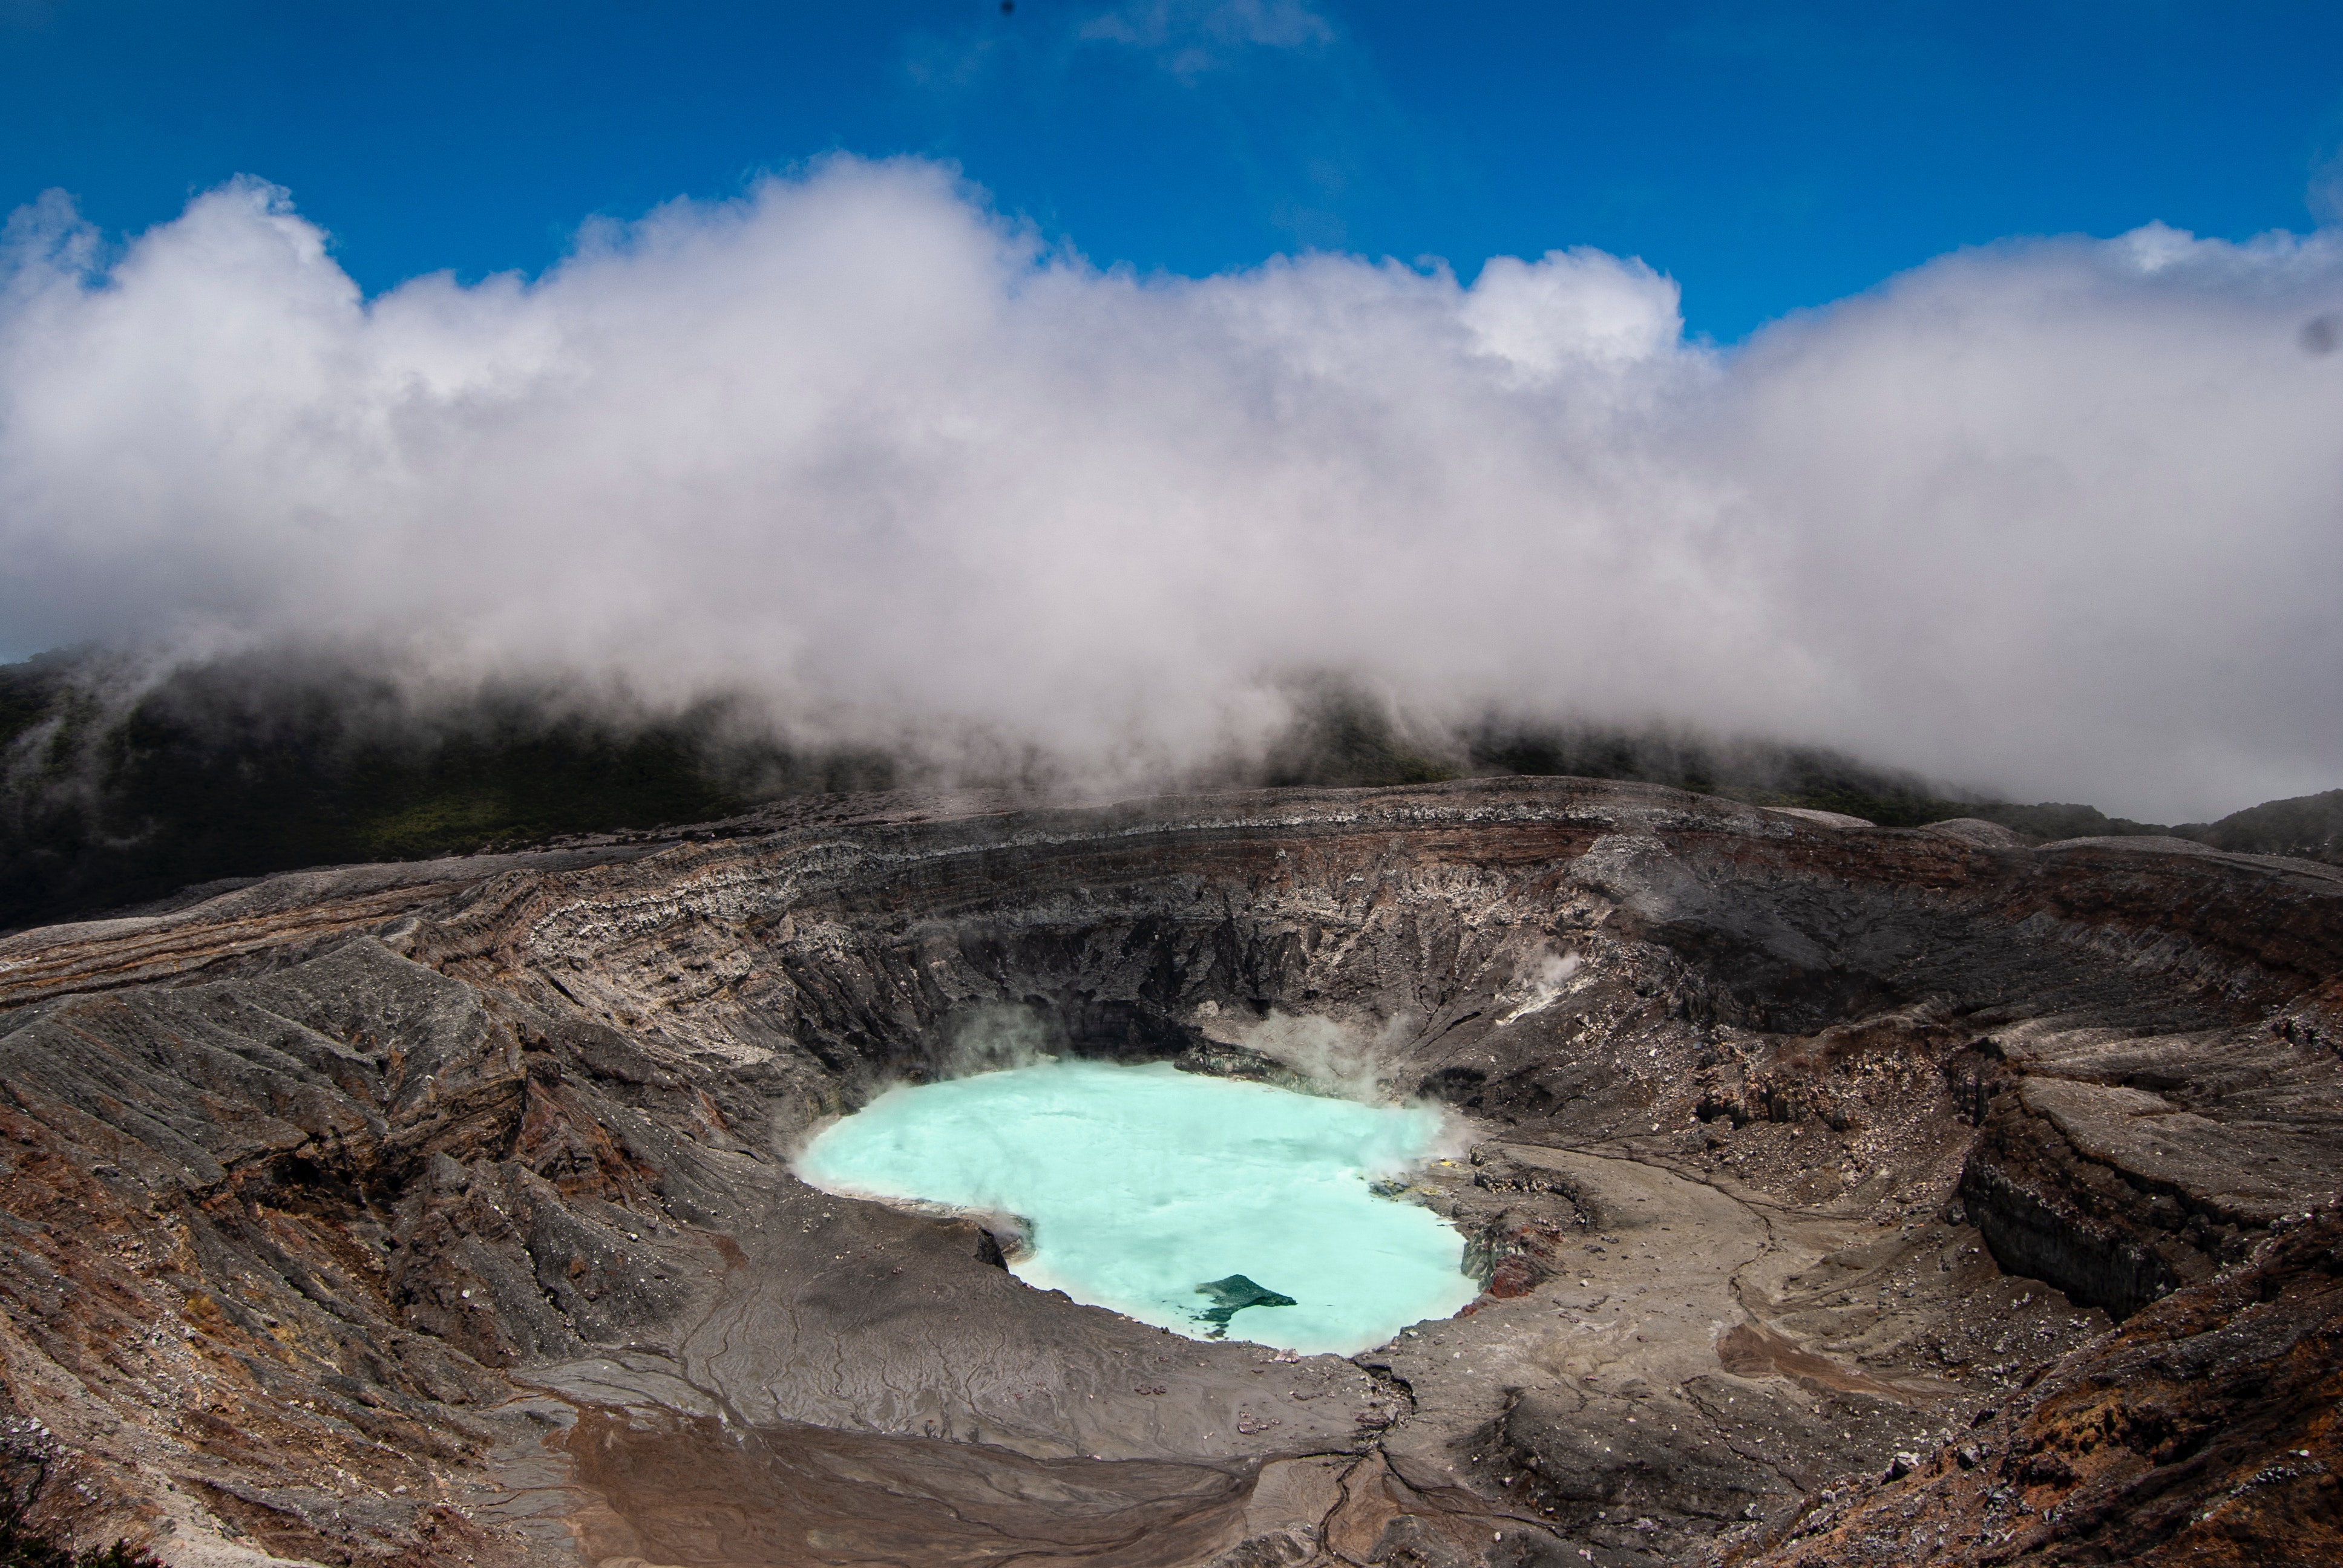
natural, cloud, sky, water resources, mountain, maar, body of water, hot spring, mountainous landforms, landscape, natural landscape, volcanic crater, formation, geological phenomenon, geyser, volcano, mountain range, cumulus, hill, lake, geology, soil, fell, rock, plateau, water, ridge, caldera, impact crater, volcanic landform, summit, volcanic field, valley, crater lake, tarn, reservoir, glacial landform